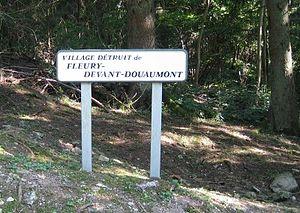
Sa situation de protectorat français explique le rôle de la Tunisie pendant la Première Guerre mondiale. Depuis la signature du traité du Bardo en 1881, le ministre de la Guerre du pays est un général français et le bey de Tunis accepte de signer l'ordre de mobilisation de l'armée tunisienne bien que la régence de Tunis reste officiellement neutre pendant le conflit.
La Première Guerre mondiale a laissé de lourdes séquelles. Ainsi, un certain nombre de villages français ont été totalement détruits par les combats, notamment dans le nord et l'est du pays.